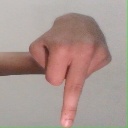
अक्षर: प